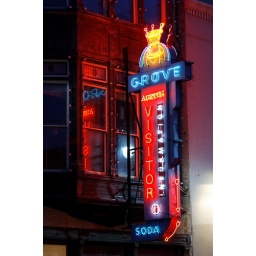
One of the signs on 6th Street - the party street in Austin.